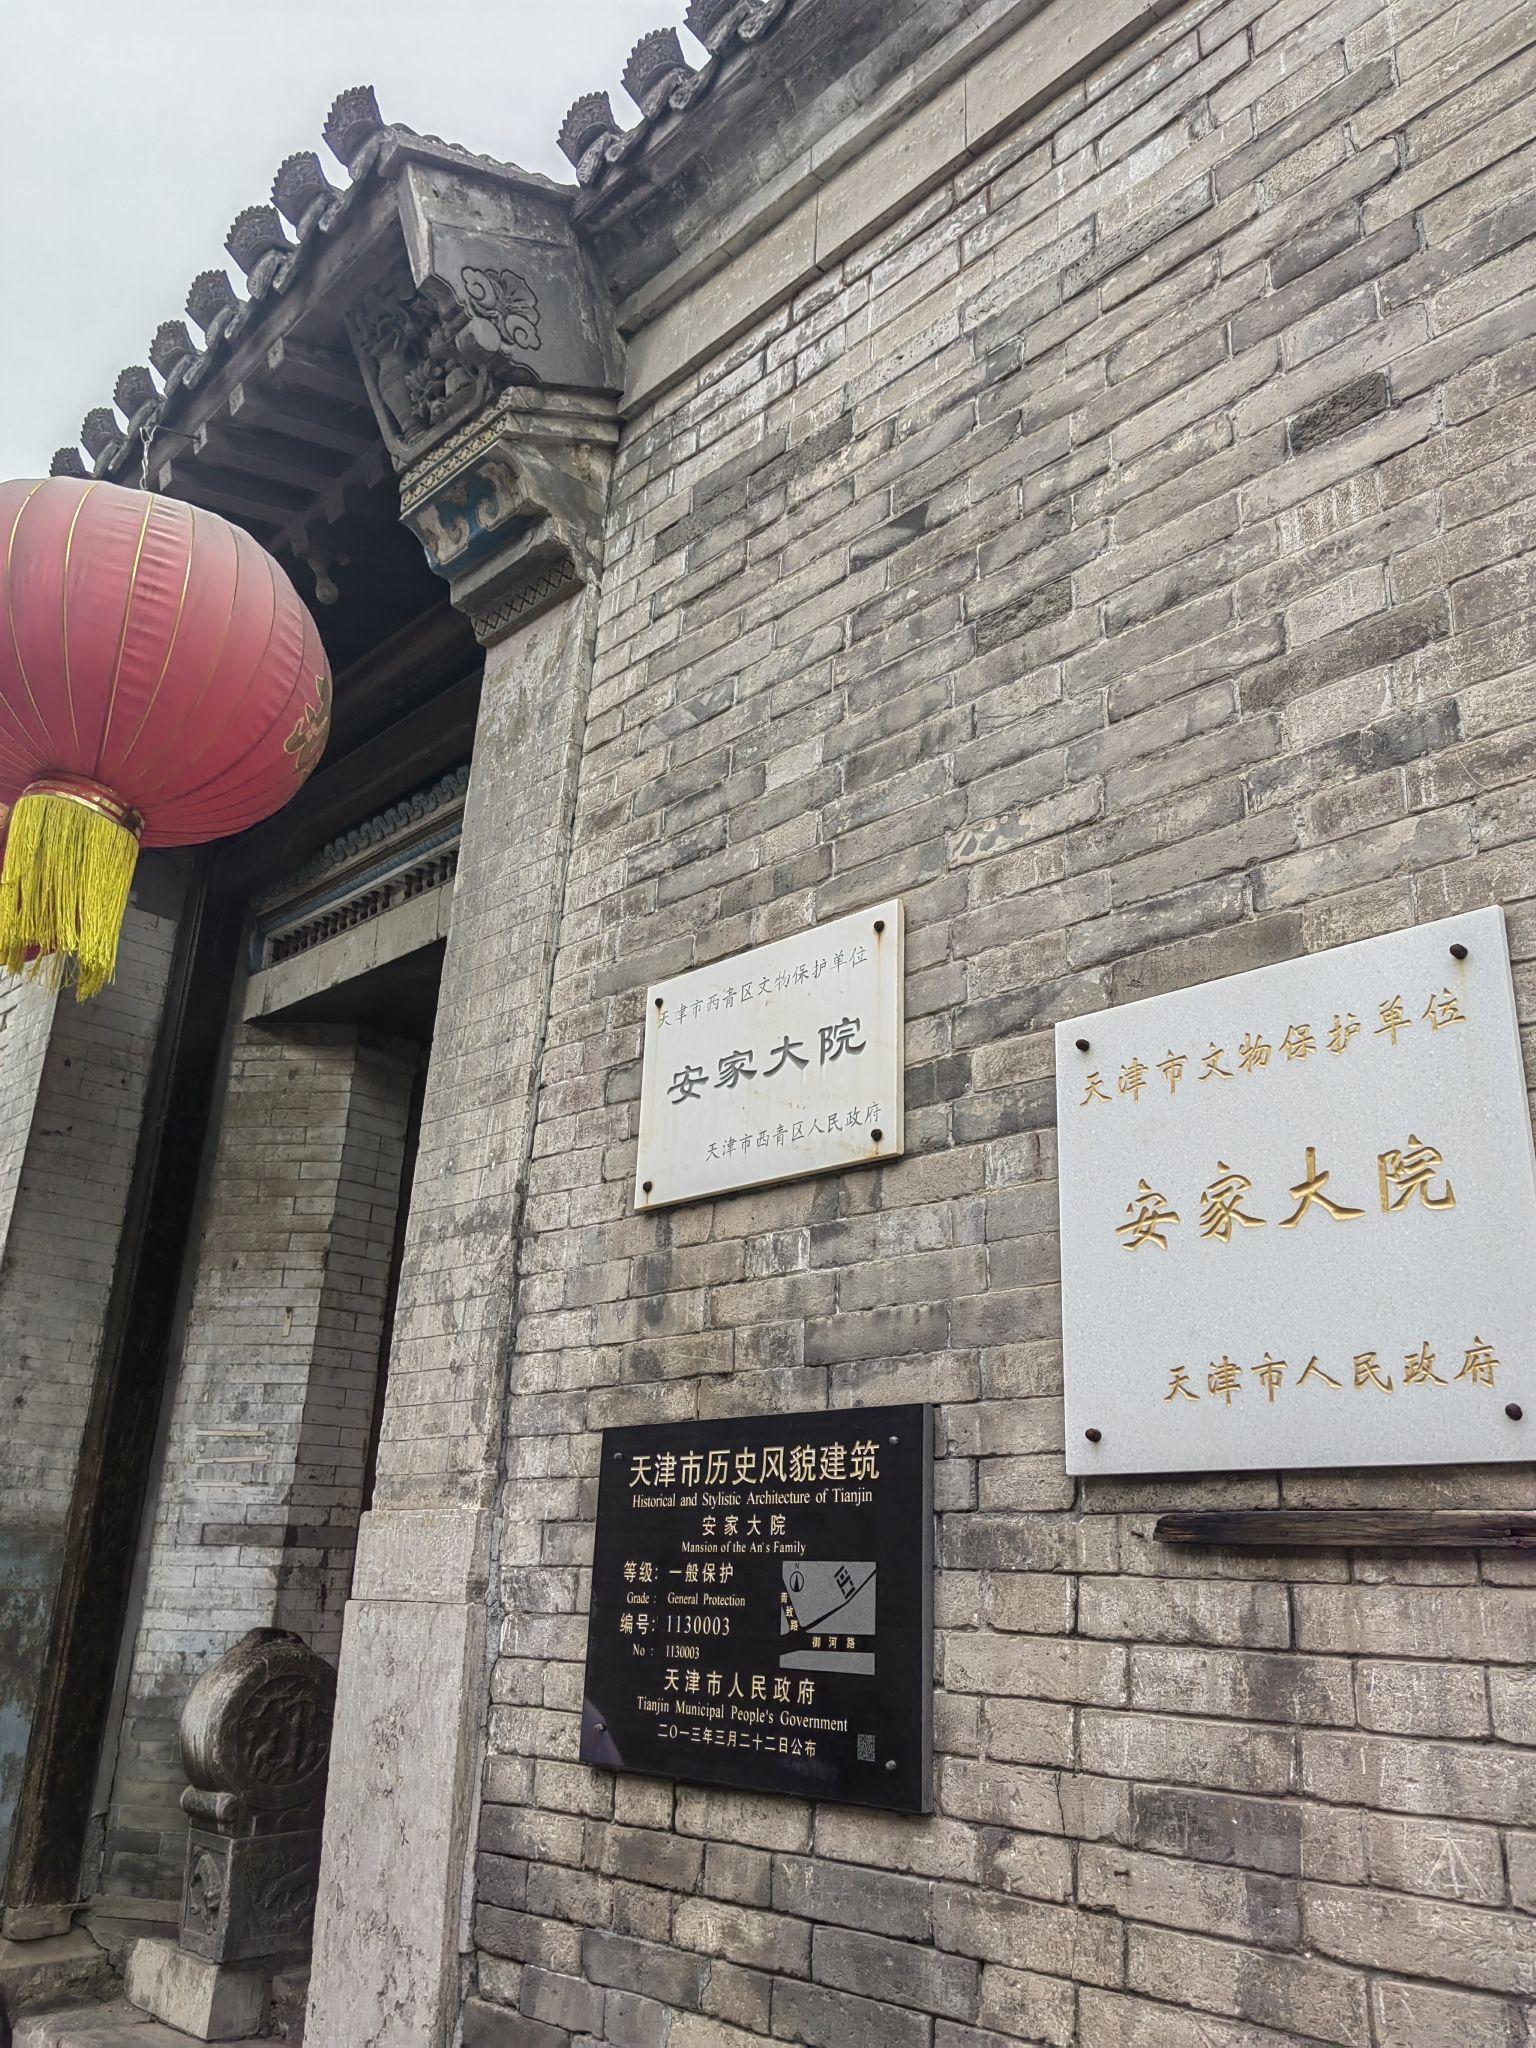
地标名称：安家大院
所在城市：天津市·西青区